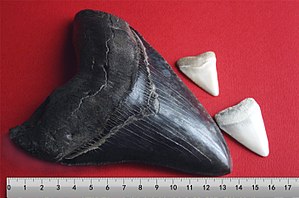
Megalodon
Megalodon-tand med to tænder fra den store hvide haj
Megalodon er en meget stor forhistorisk haj. Den antages af nogle at være en slægtning til vore dages hvidhaj, mens andre forskere afviser den teori. Det antages normalt, at megalodonen levede for omkring 20 millioner år siden, og frem til for omkring 1,2 millioner år siden. Nogle forskere mener dog, at megalodonen døde noget senere – og enkelte hævder endda, at den stadig eksisterer.